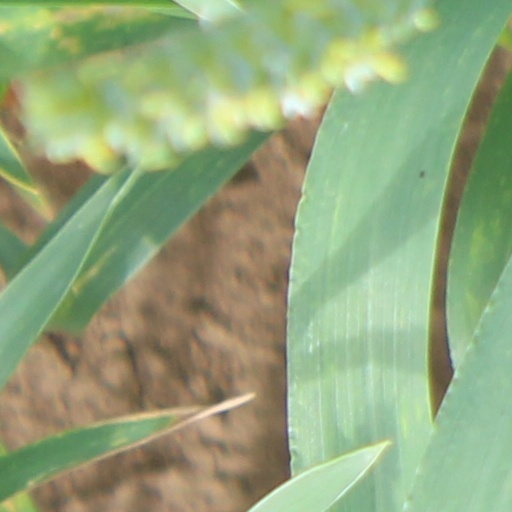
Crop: wheat